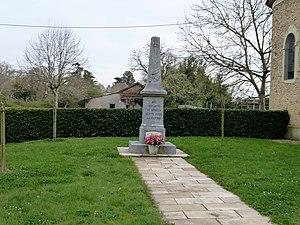
monument aux morts de Moncla
Moncla est une commune française située dans le département des Pyrénées-Atlantiques, en région Nouvelle-Aquitaine.